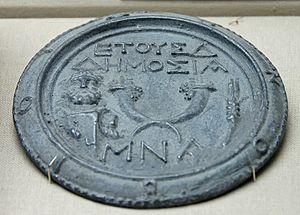
Mna (demi-statère), poids décoré de cornes d'abondance et d'un épi d'orge, daté de la quatrième année de règne d'un roi hellénistique et inscrit au nom d'un magistrat, Zénobios, sur la tranche. Plomb, IIe ou Ier siècle av. J.-C.